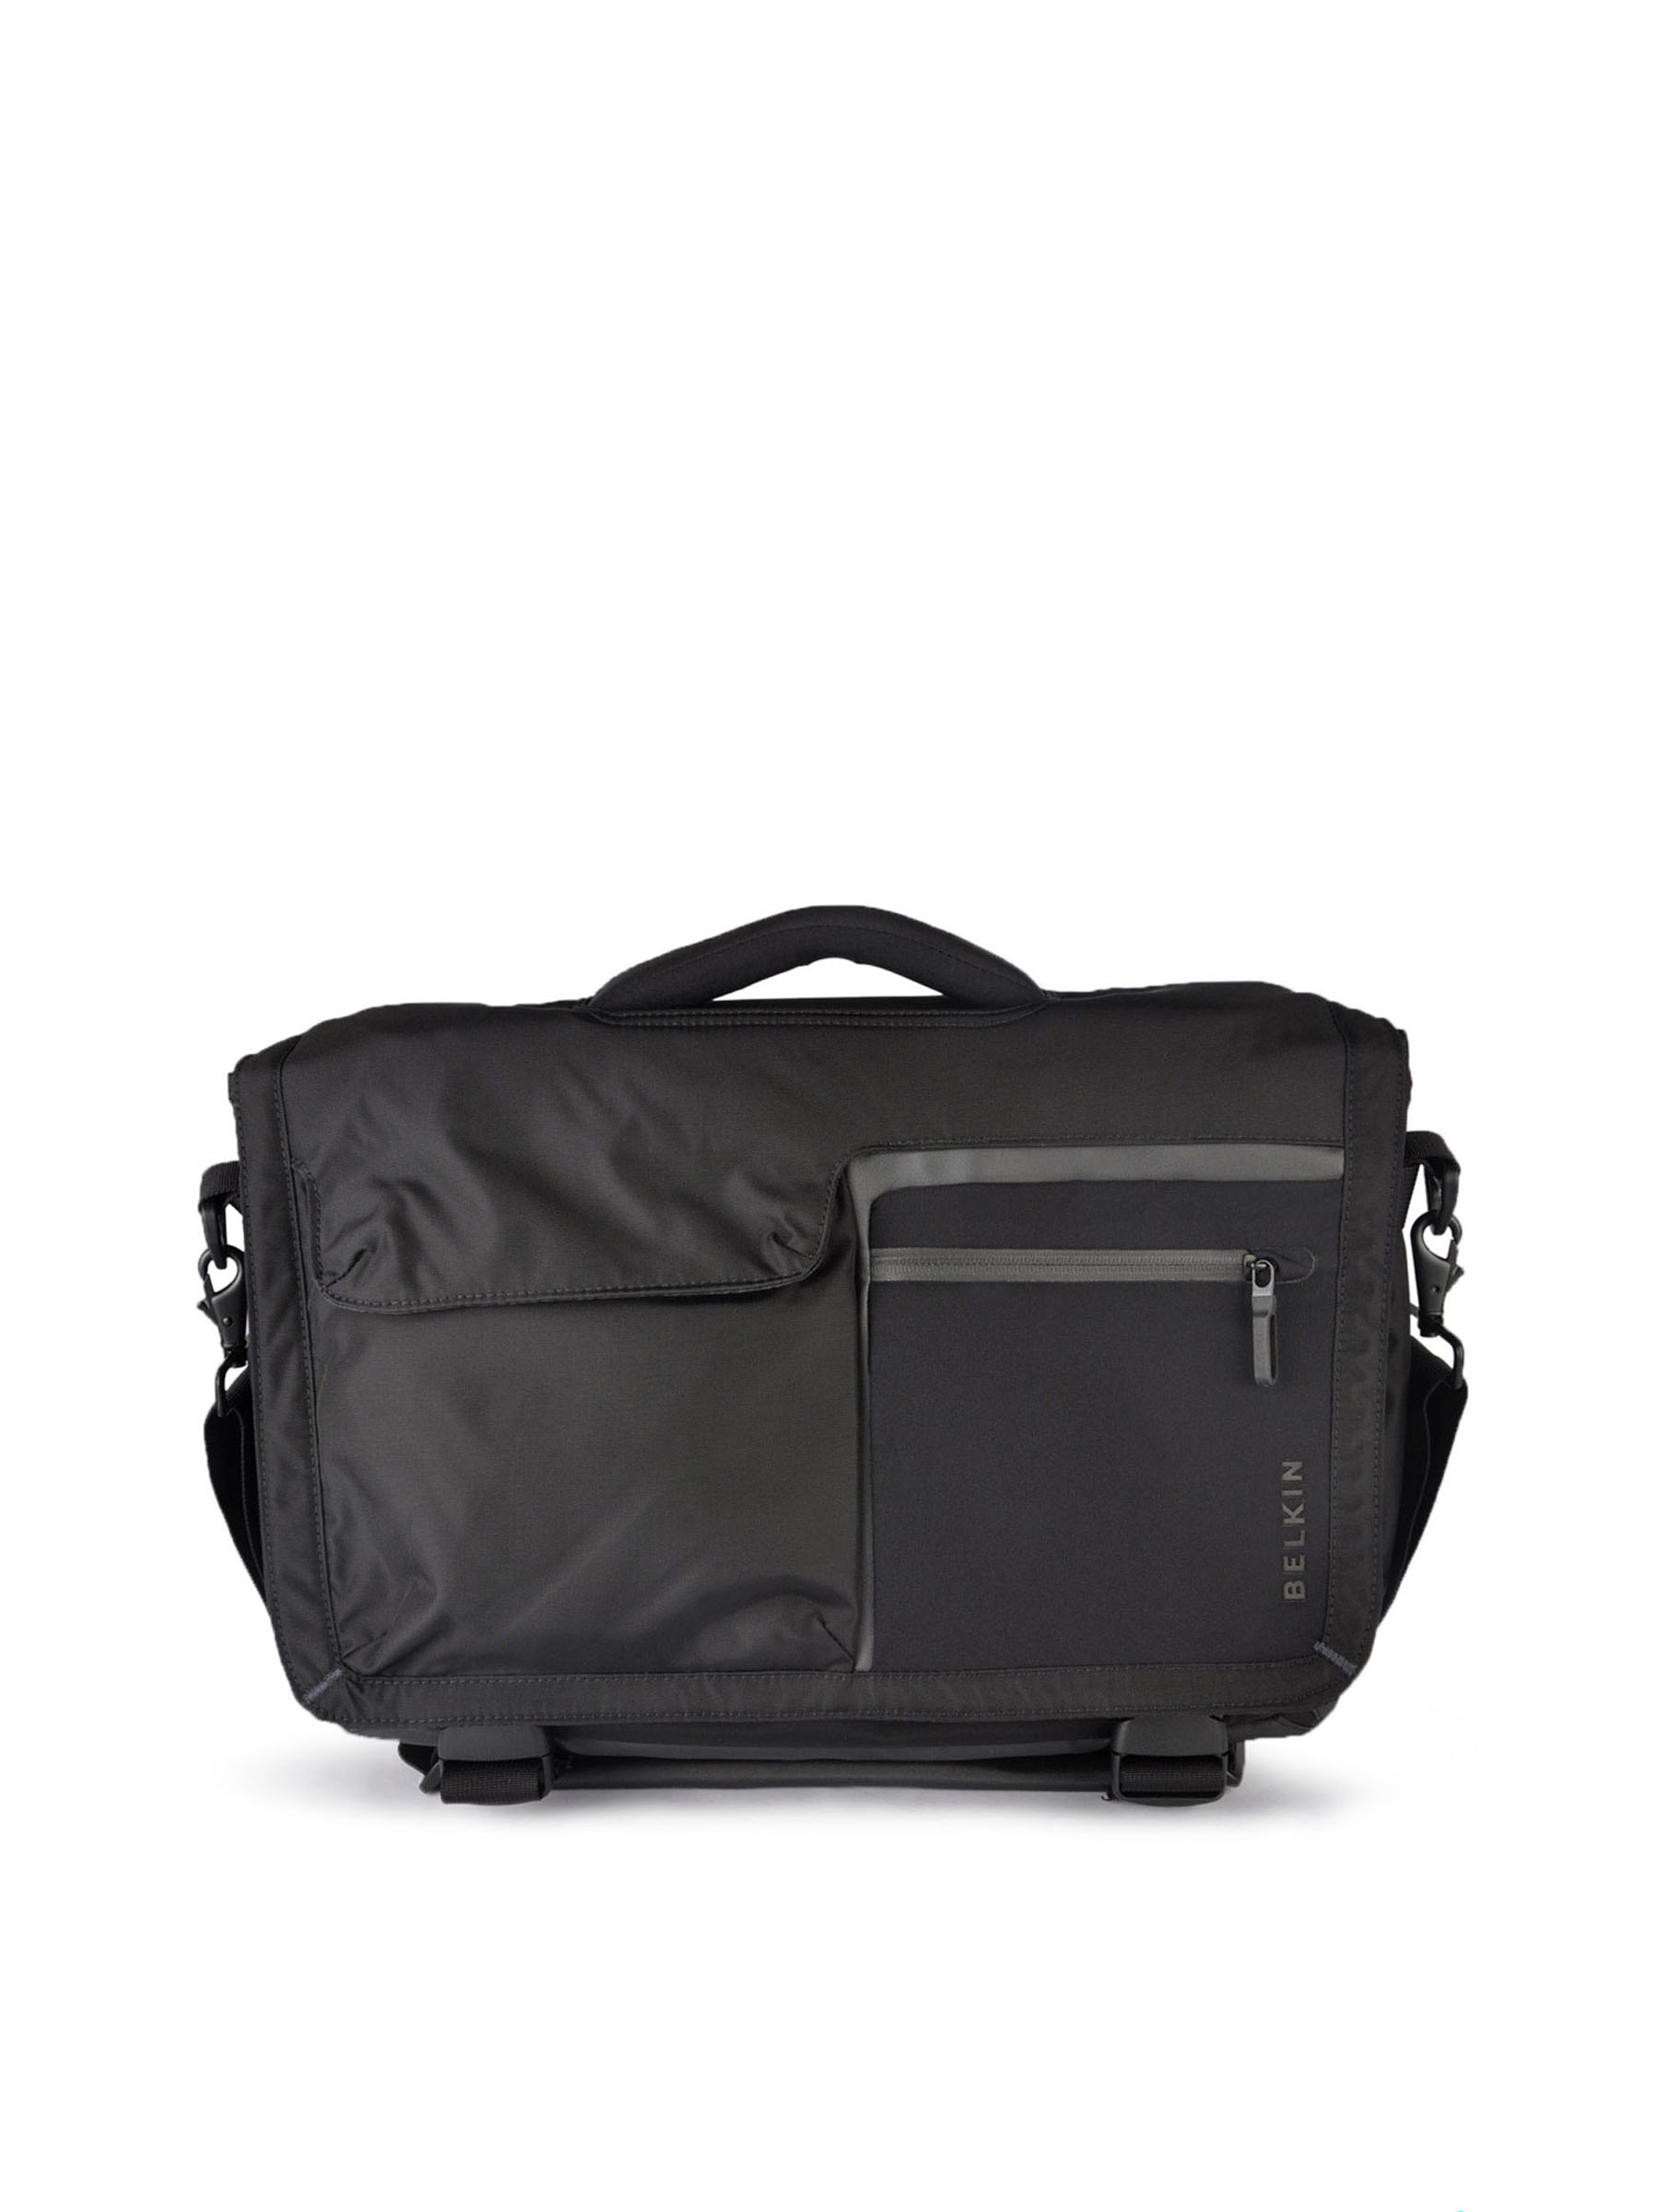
Belkin Unisex Dash Laptop 16
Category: Accessories / Bags / Handbags
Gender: Unisex
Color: Black
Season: Fall 2011
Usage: Casual